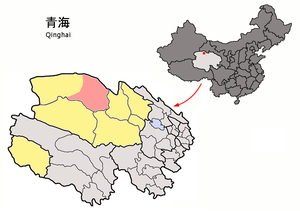
Le comité administratif de Da Qaidam est une subdivision de la province du Qinghai en Chine. Bien que ce ne soit pas un organe administratif normal de gouvernement local, il fonctionne néanmoins comme tel. Il est placé sous la juridiction de la préfecture autonome mongole et tibétaine de Haixi.